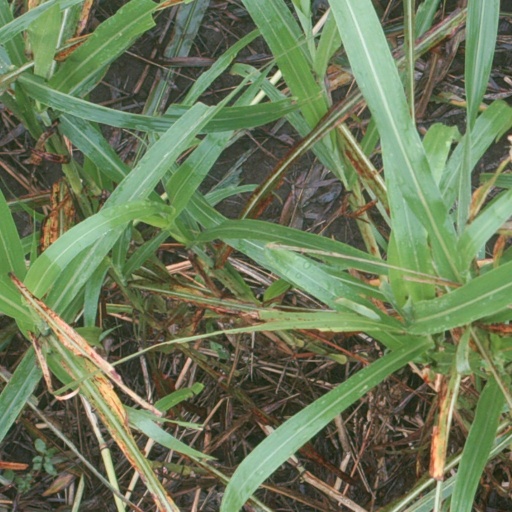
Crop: sorghum